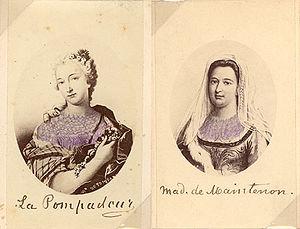
Cet article présente l'histoire de la mode en France.